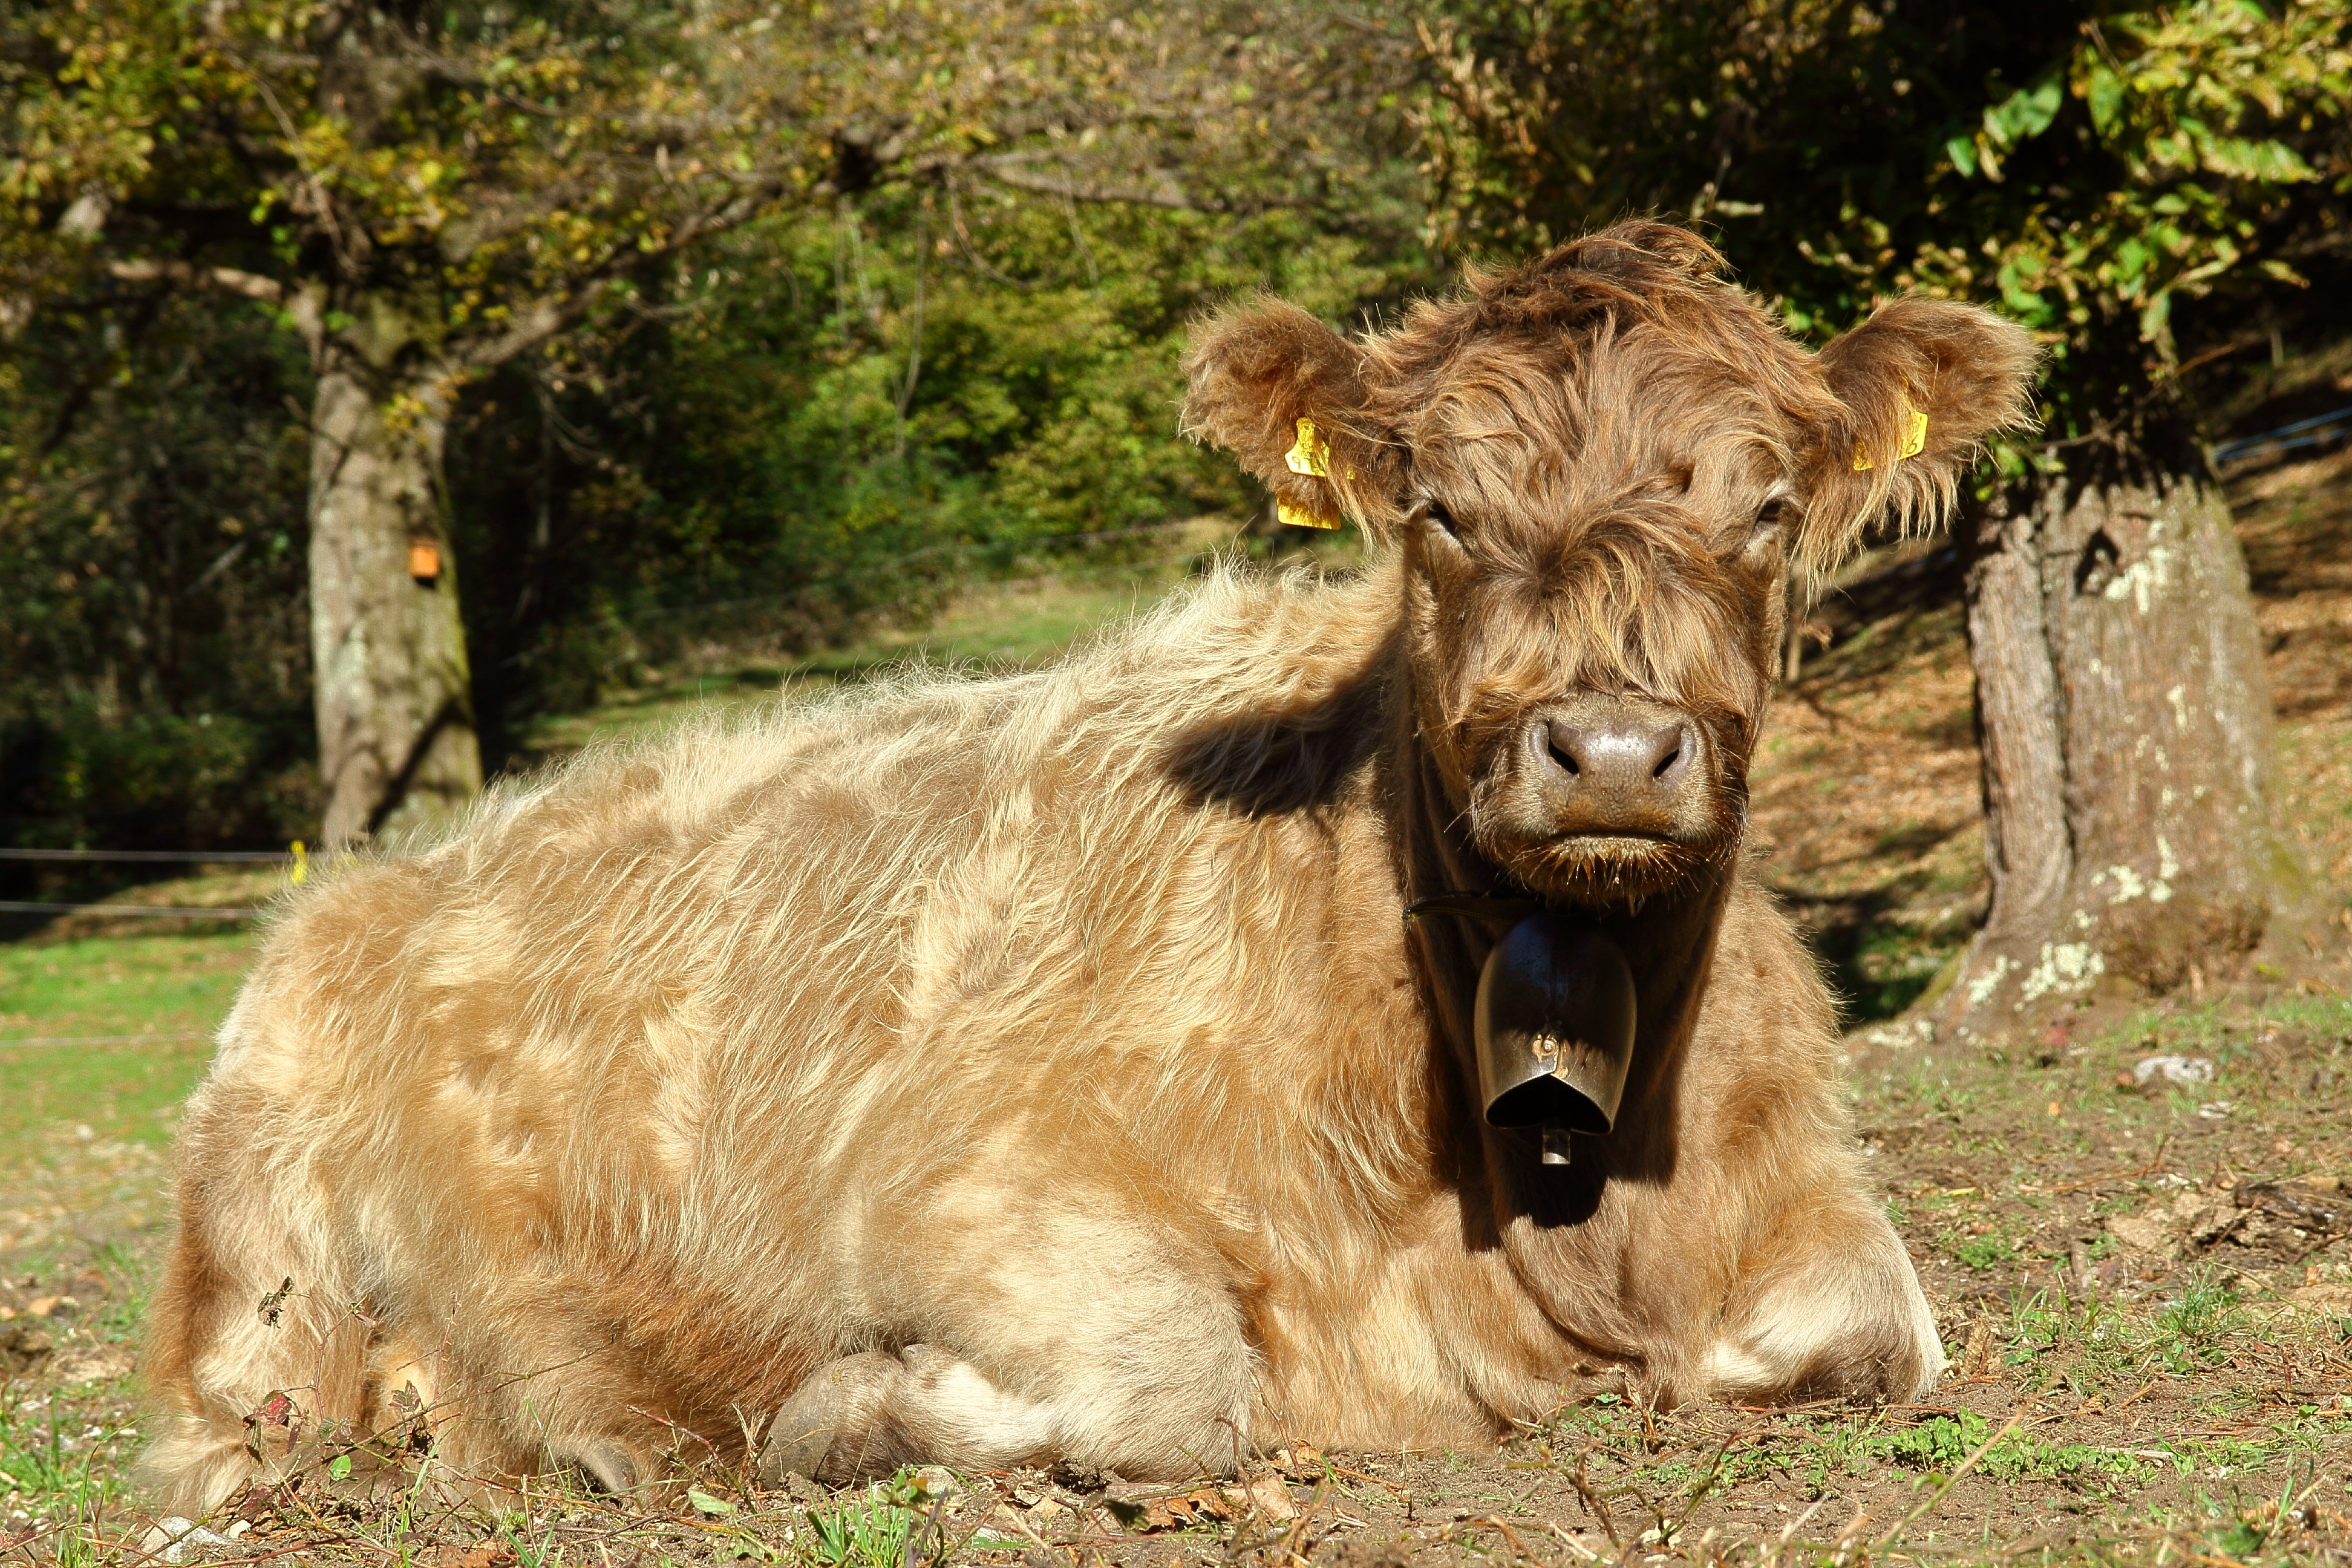
meadow, wildlife, horn, cow, cattle, herd, pasture, grazing, mammal, mane, rest, beef, fauna, vertebrate, ox, pack animal, cattle like mammal, horse like mammal